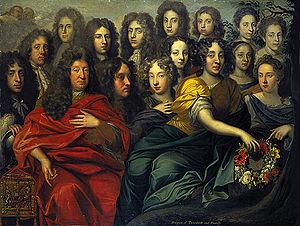
John Hay, 1ᵉʳ marquis et 2ᵉ comte de Tweeddale est un homme politique écossais qui a été Lord chancelier d'Écosse.